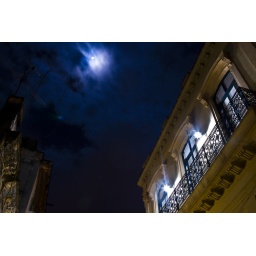
Moon &amp;amp; building at night from a side street in Havana.